Answer in natural language. How many Televisions are visible in the scene? Choose between the following options: 3, 0, 2, 4 or 1
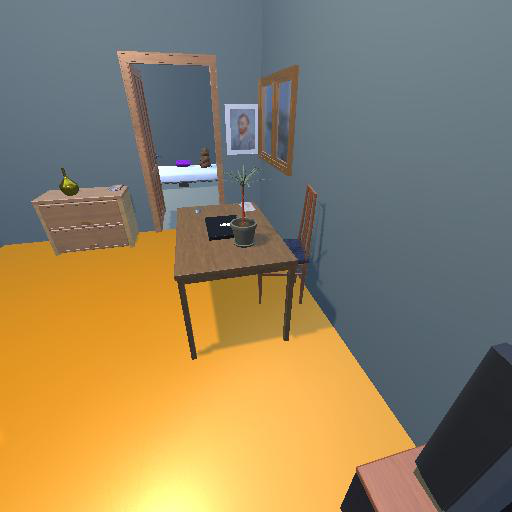
<answer>1</answer>